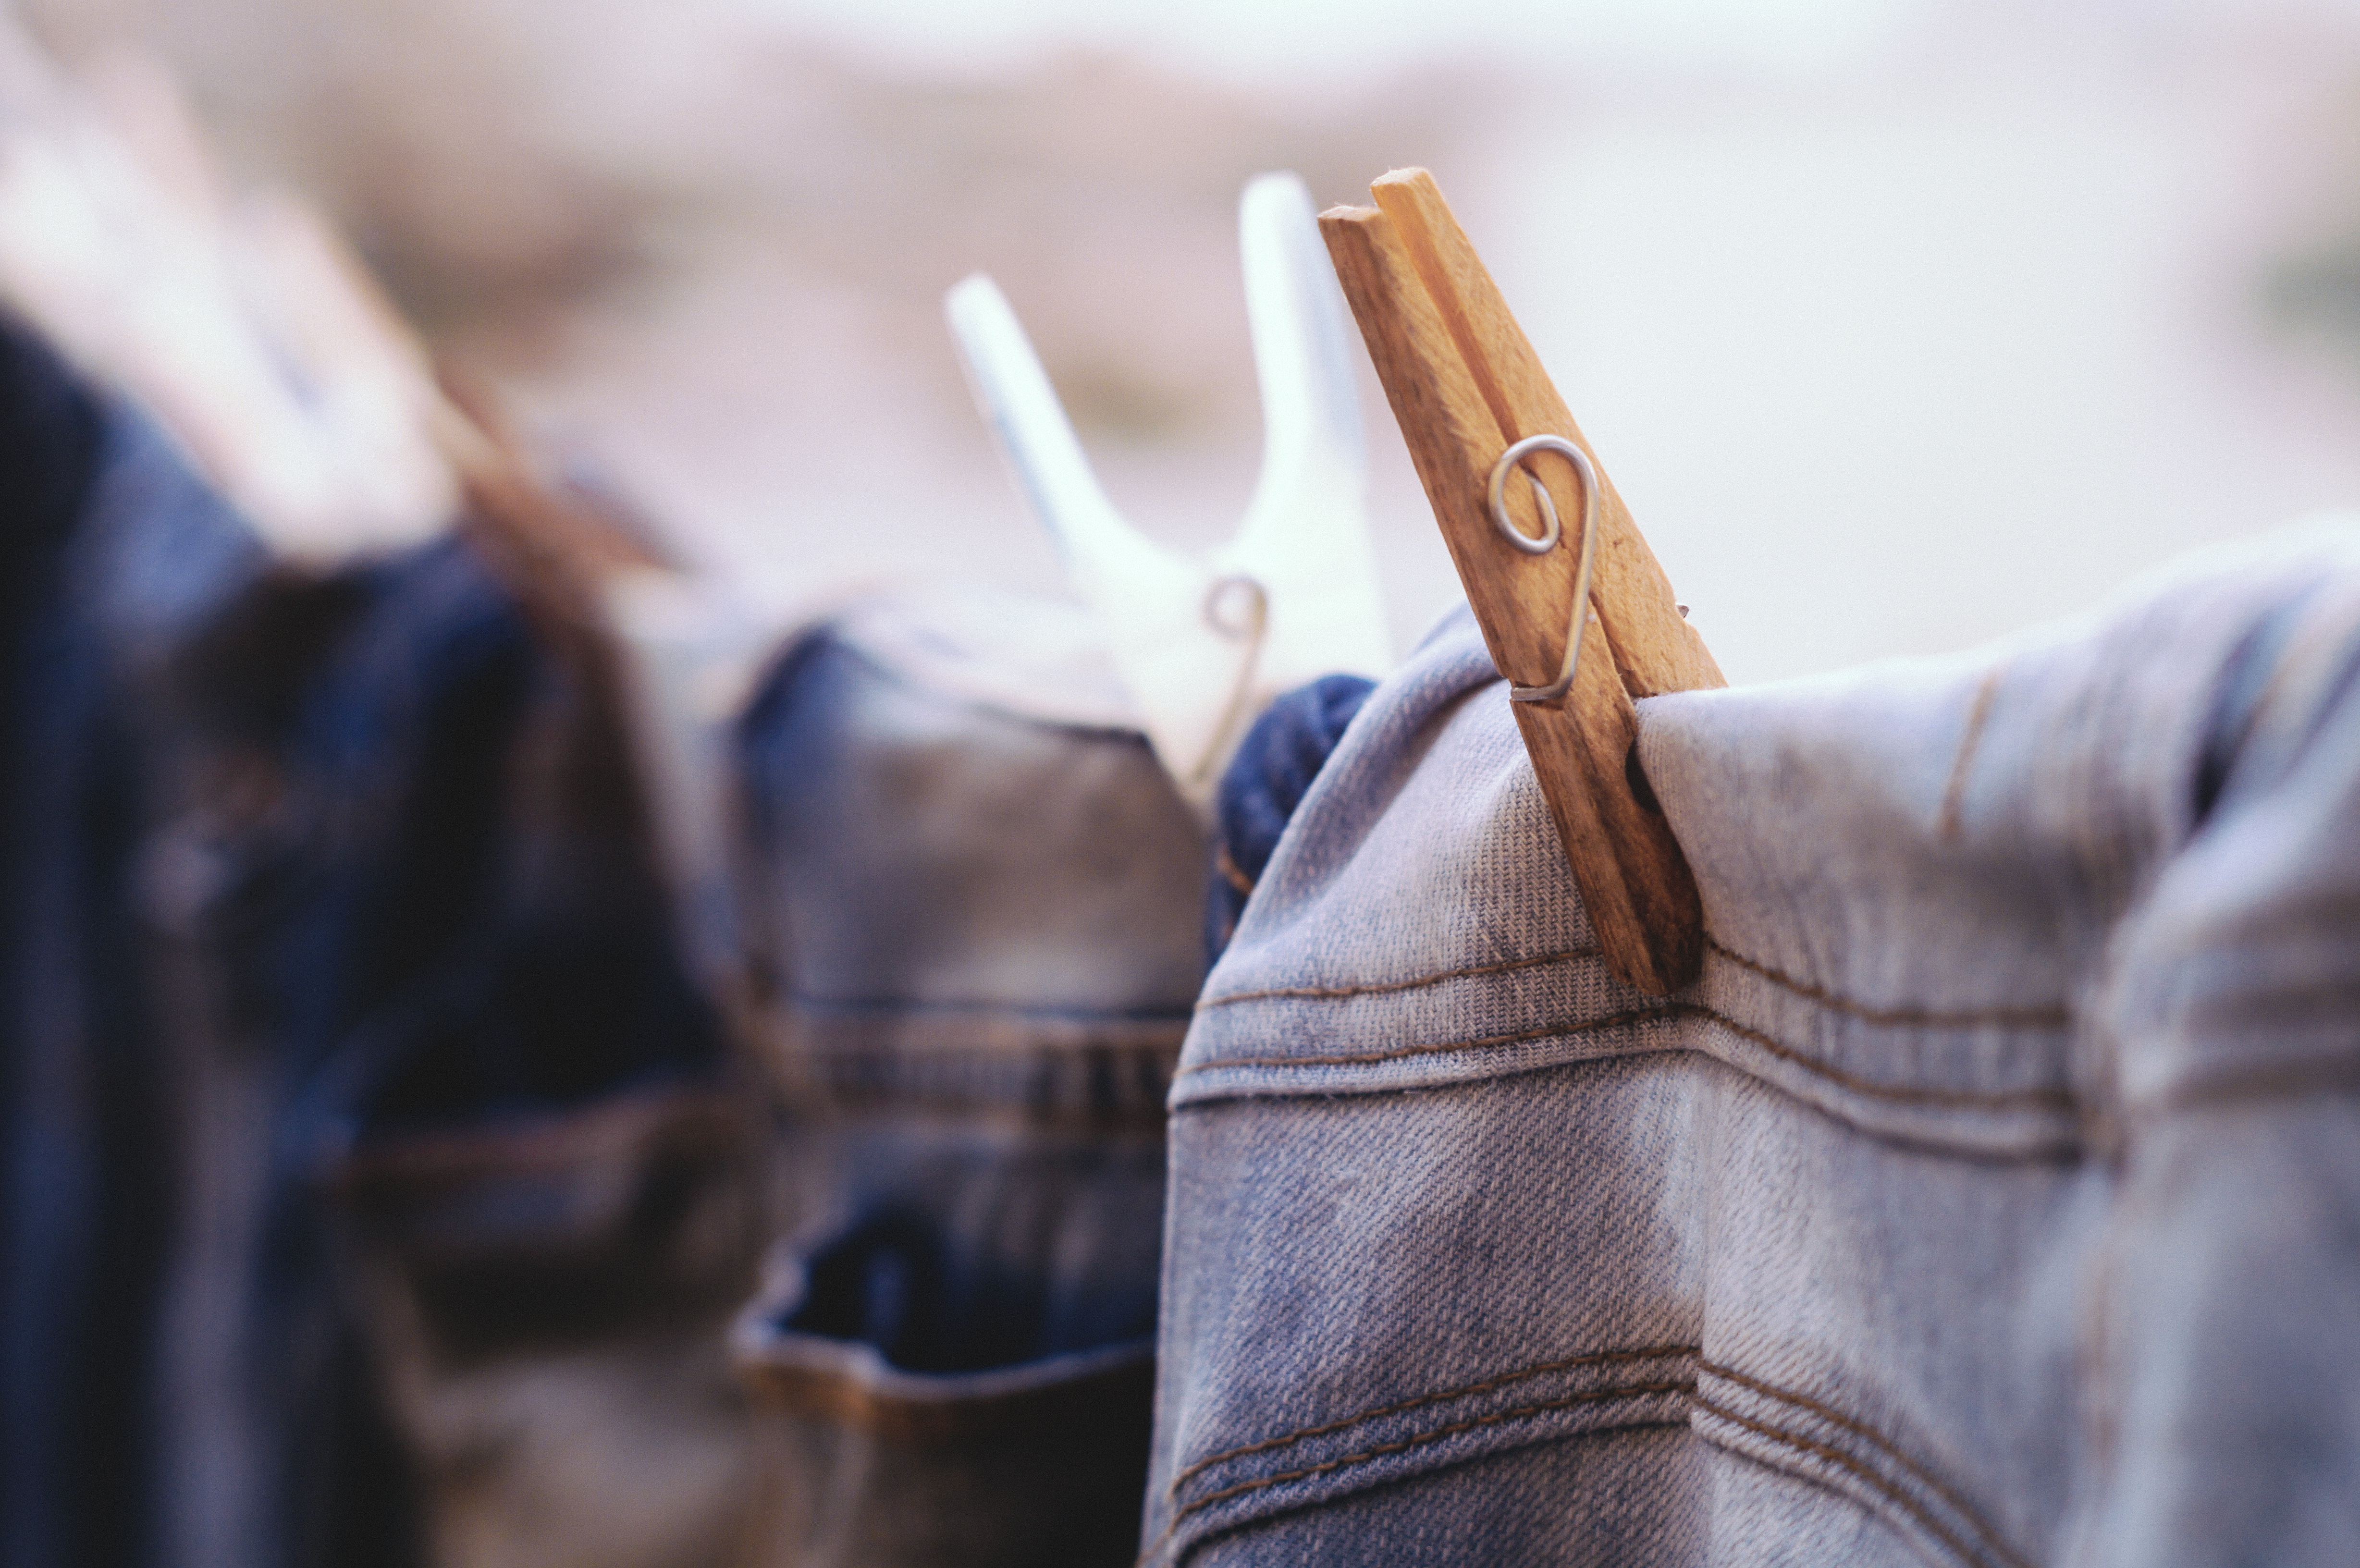
writing, hand, blur, wood, jeans, color, denim, close up, pants, outdoors, clothes, wear, clothespins, hanged